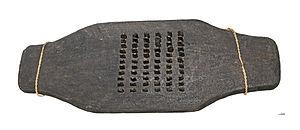
Râpe à manioc (Manihot esculenta) ""orana"" en langue iny. Population
Les Carajà, Carajàs, Karajà ou Iny sont un peuple d'Amérique du Sud vivant en Amazonie brésilienne.
Le manioc est une espèce de plantes dicotylédones de la famille des Euphorbiaceae, originaire d'Amérique centrale et d'Amérique du Sud, plus particulièrement du sud-ouest du bassin amazonien. C'est un arbuste vivace qui est largement cultivé comme plante annuelle dans les régions tropicales et subtropicales pour sa racine tubérisée riche en amidon. Le terme « manioc » désigne d'ailleurs aussi bien la plante elle-même que, par métonymie, sa racine ou la fécule qui en est extraite.